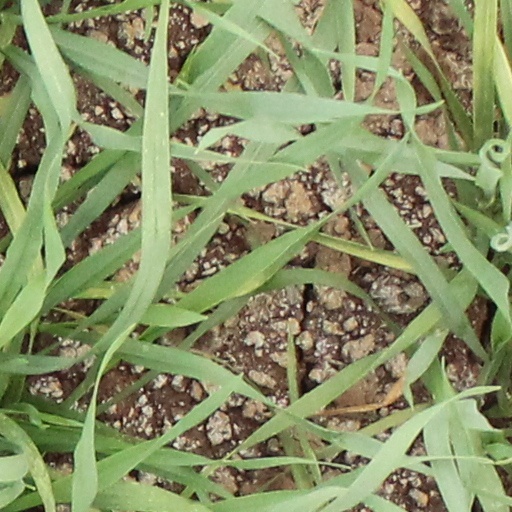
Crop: wheat